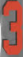
Number: 3